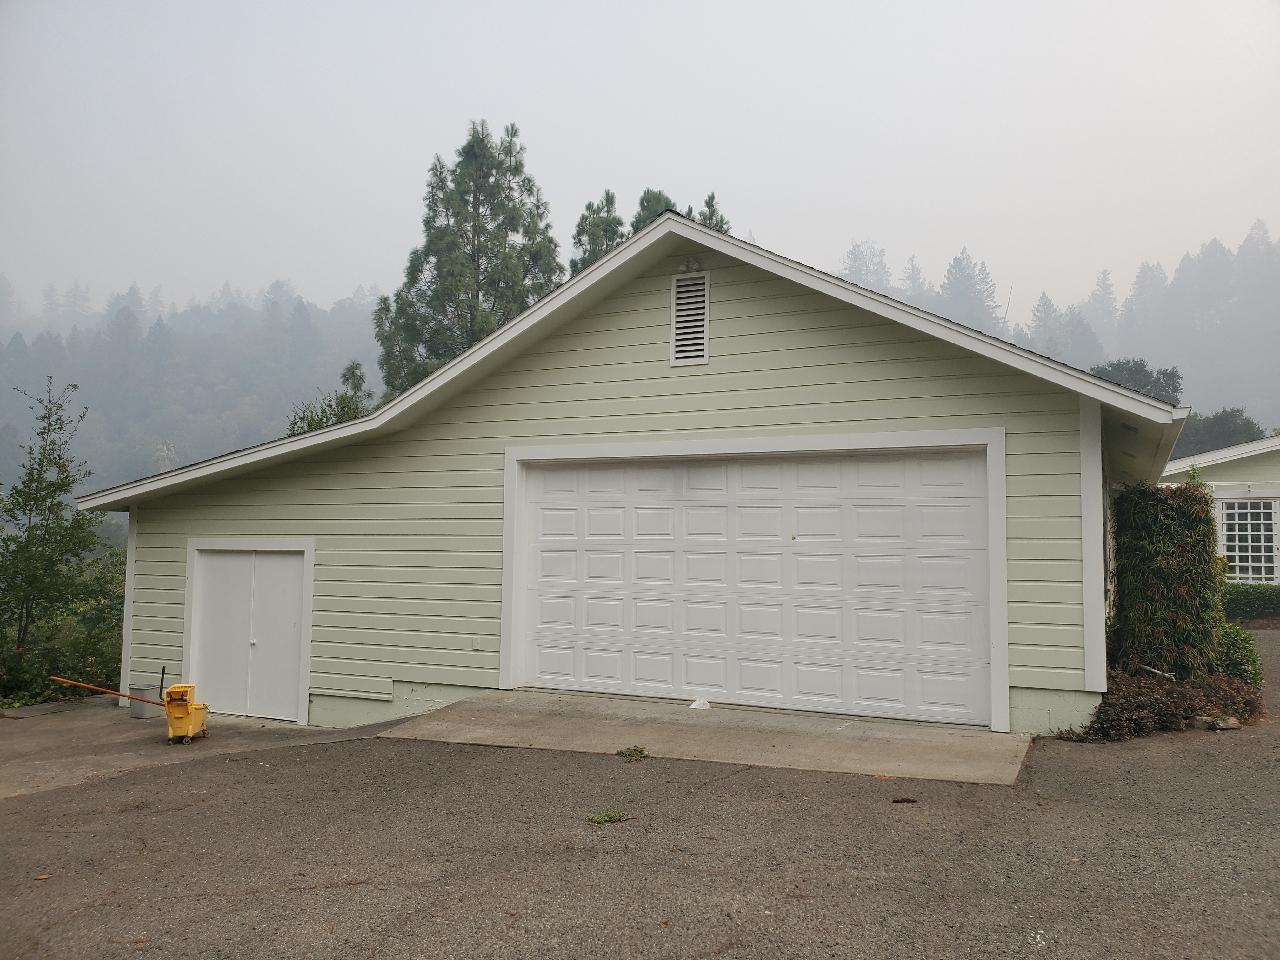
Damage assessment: no_damage